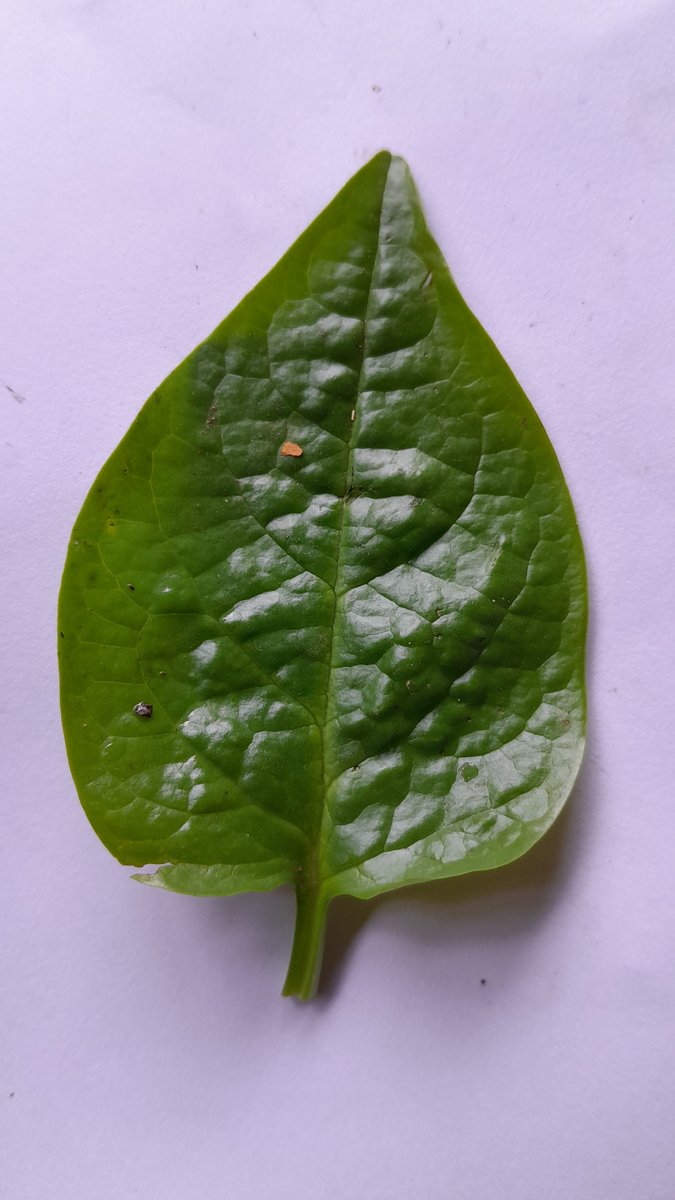
Label: Healthy-Leaf